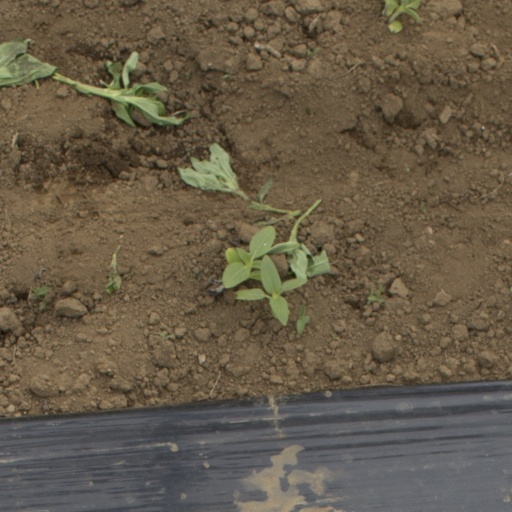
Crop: Jerusalem artichoke